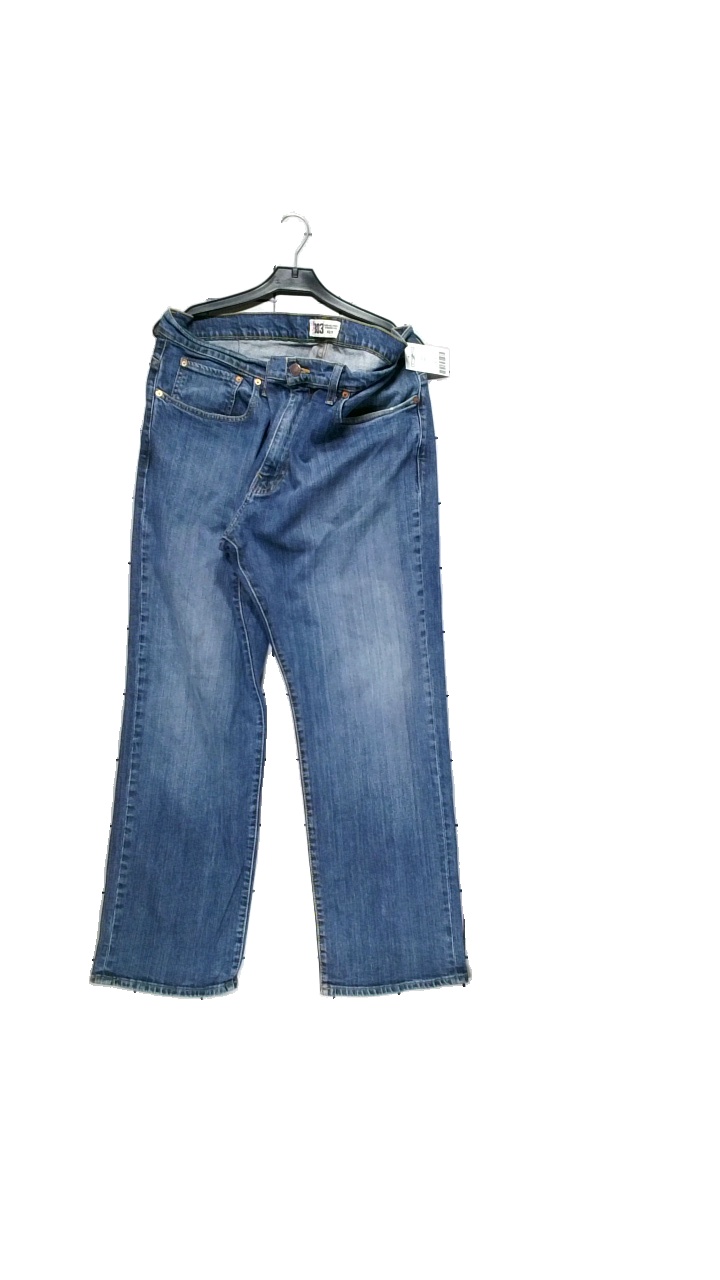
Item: Jeans (Unisex)
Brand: U.s Top Denim
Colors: Blue
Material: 99% cotton, 1% elastane
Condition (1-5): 3
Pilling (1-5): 4
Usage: Reuse
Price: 50-100